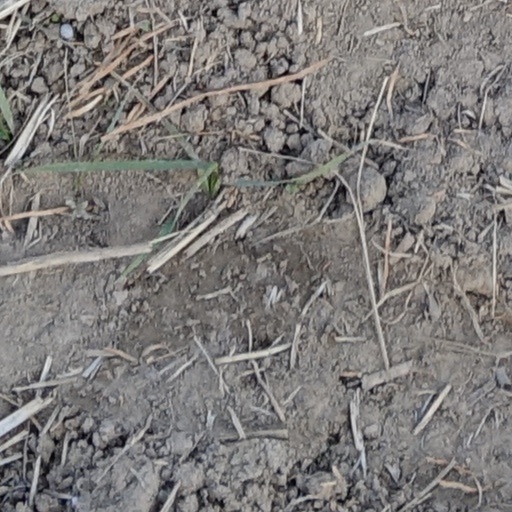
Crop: wheat